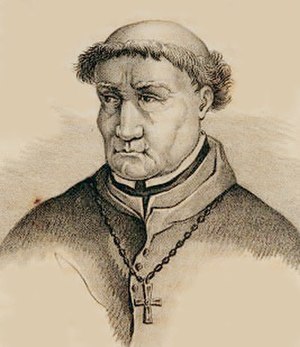
Tomás de Torquemada
Torquemada
Tomás de Torquemada var en spansk storinkvisitor.